USS Concord (1828)

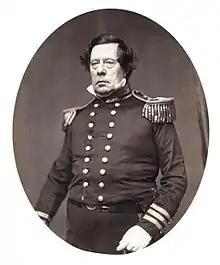
Matthew C. Perry, first commander of the USS "Concord"

The "Concord" was commissioned on 7 May 1830 with a crew of 190 men and placed under the command of Commodore Matthew C. Perry and saw service as part of the US squadron in the Mediterranean Sea from 22 April 1830 to 10 December 1832. Under Perry's command the "Concord" was used to transport the US envoy John Randolph of Roanoke, Virginia, to the Imperial Russian court at St. Petersburg in 1832. The ship's naval surgeon was William Turk of Whitehall, New York, who kept a log book detailing names of officers, crew illness and the various treatments administered, weather conditions, and accounts of local events at various ports along their journey.